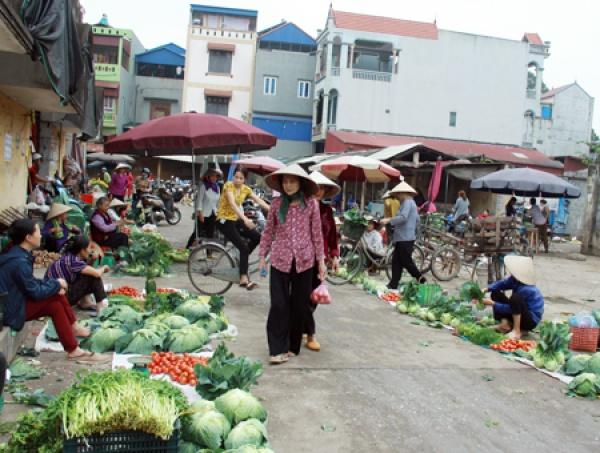
có một vài người đang ngồi bán rau ở trên đường